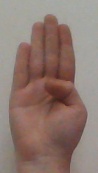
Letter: kaaf